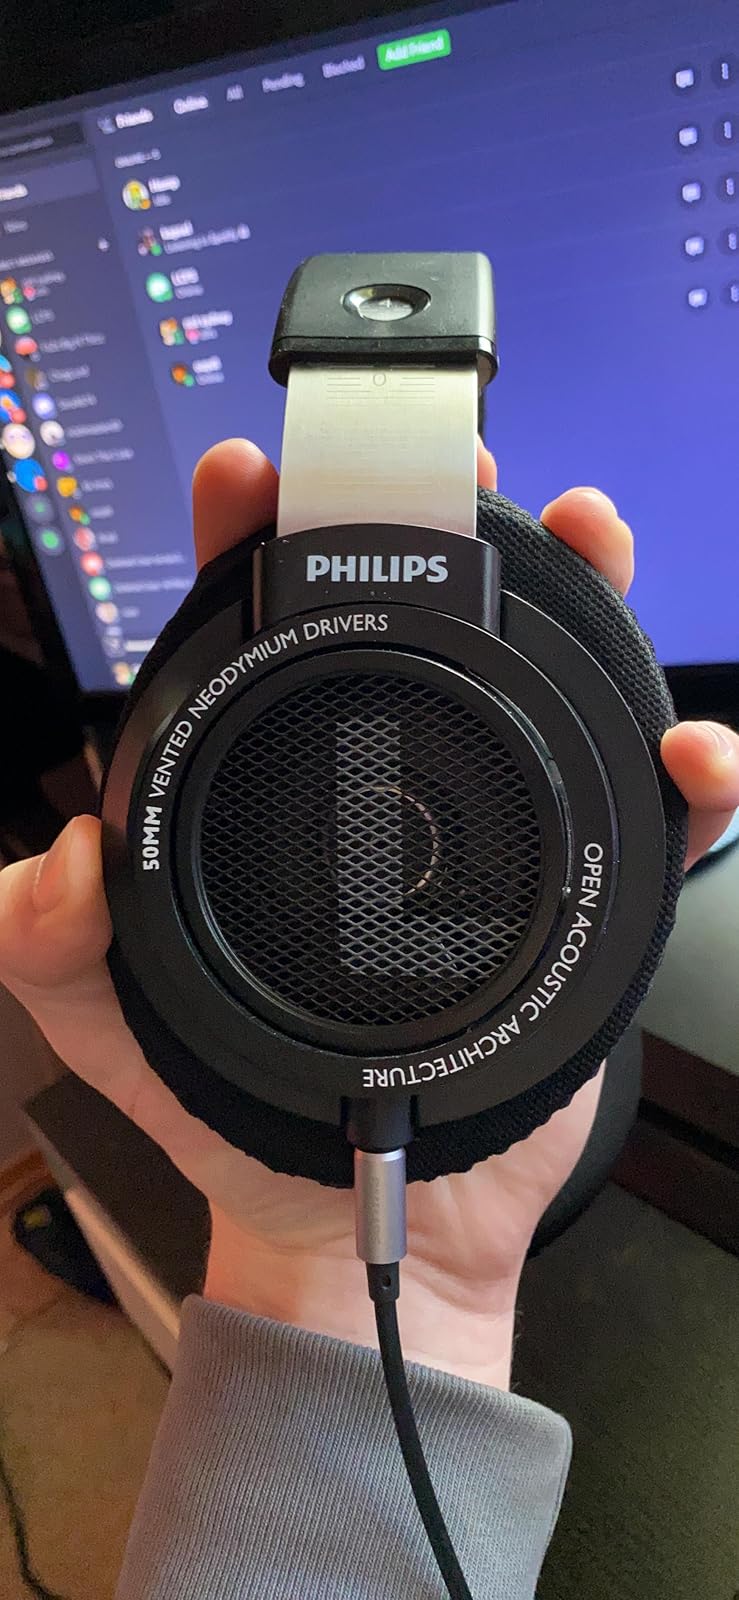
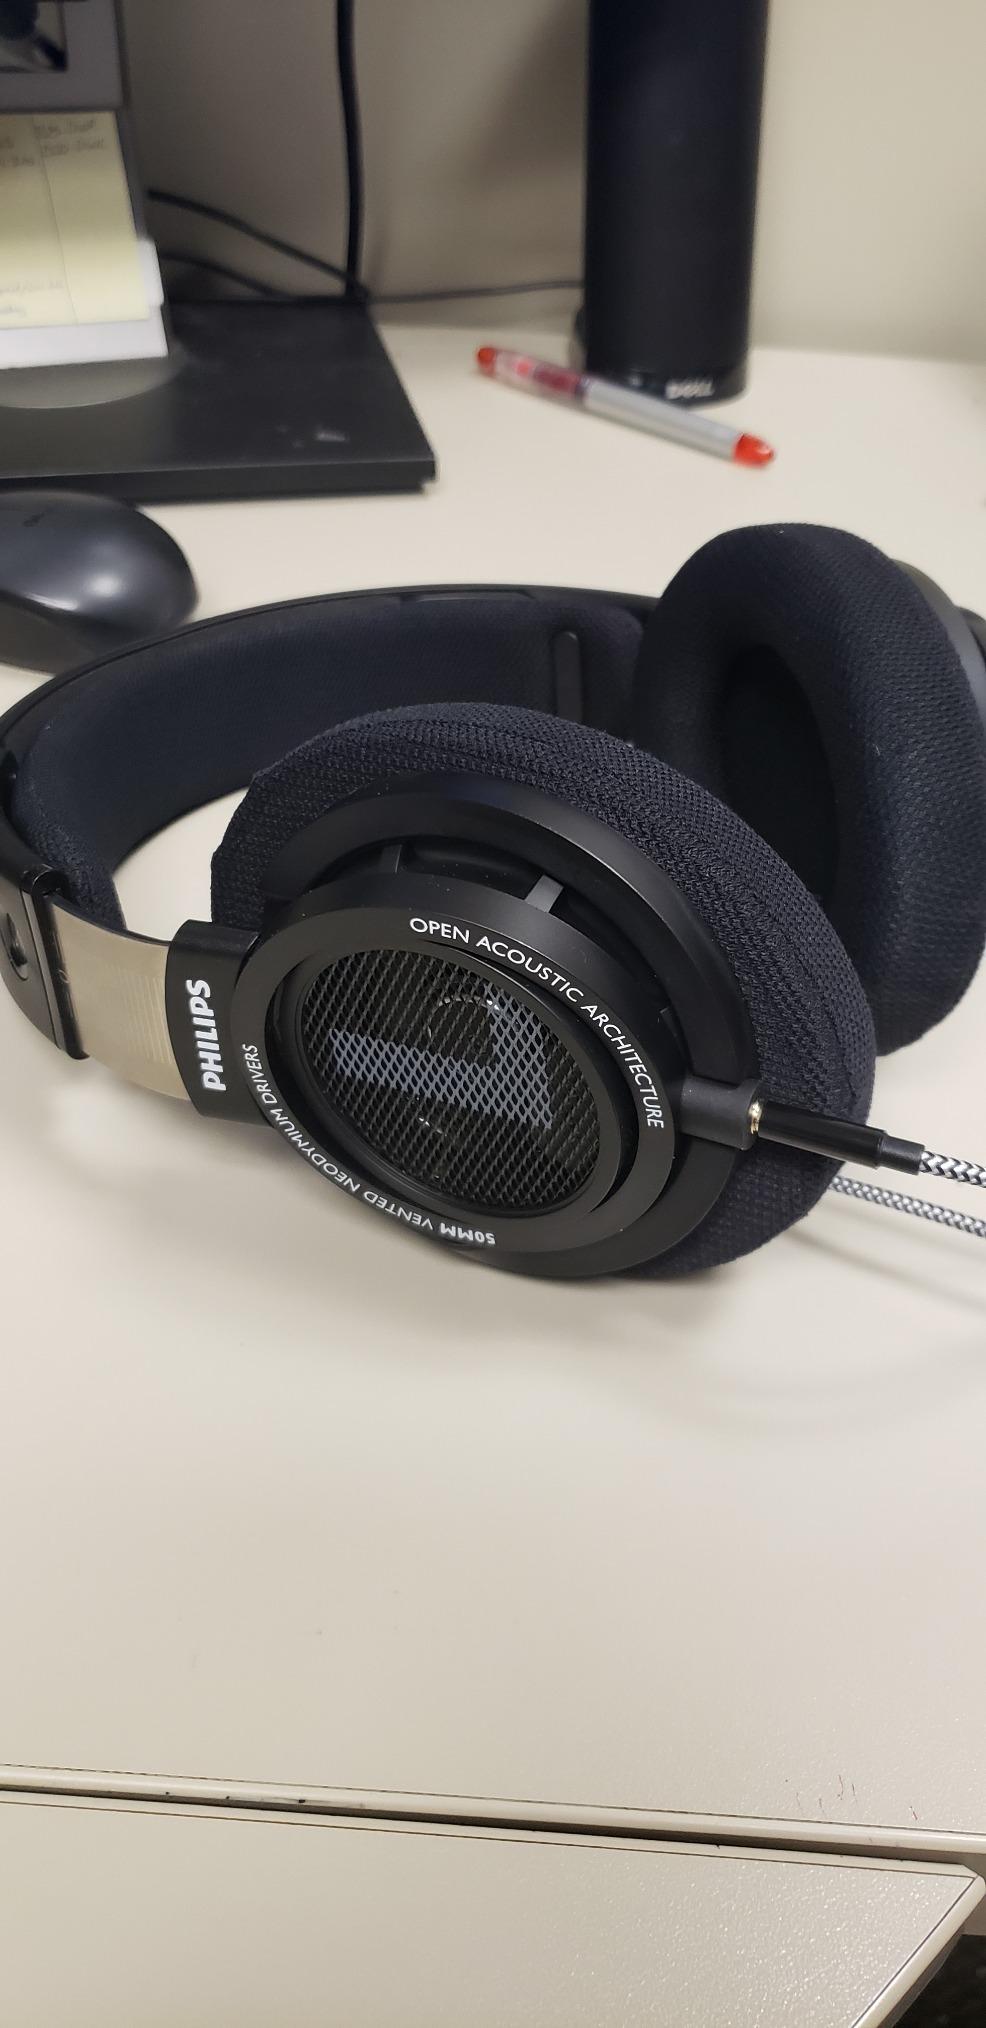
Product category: headphones
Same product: yes